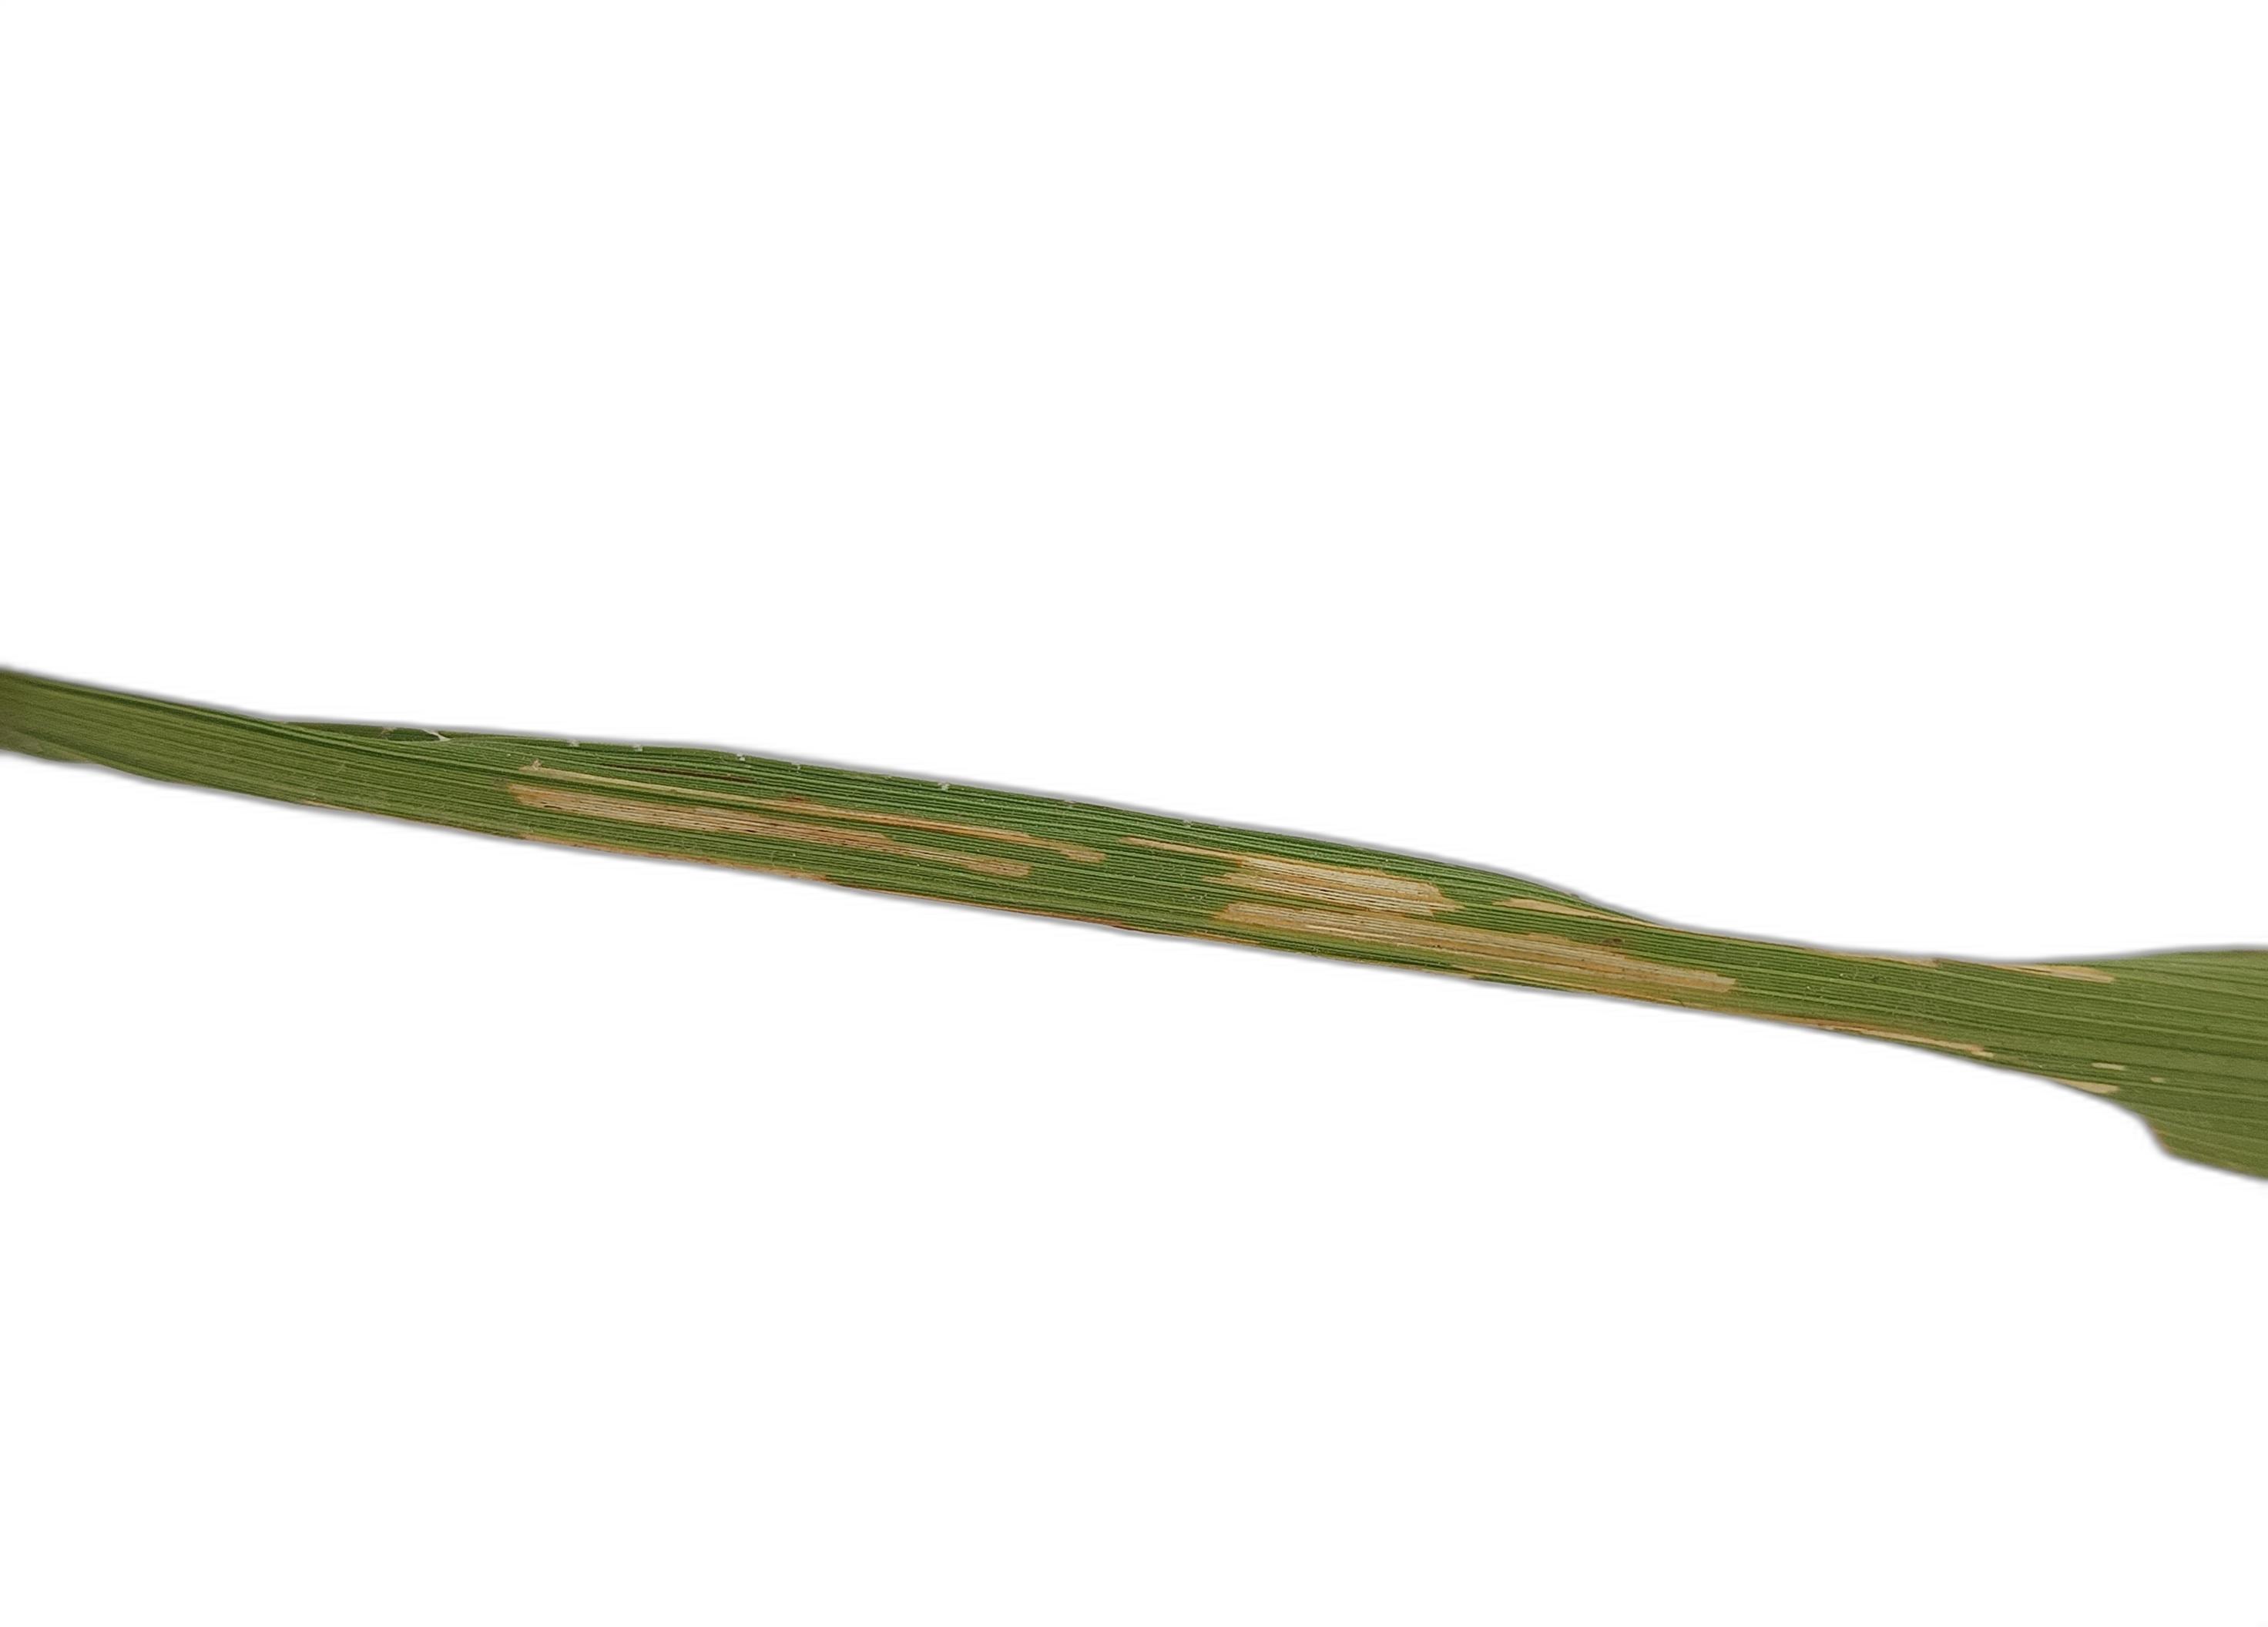
Label: Rice Leaffolder